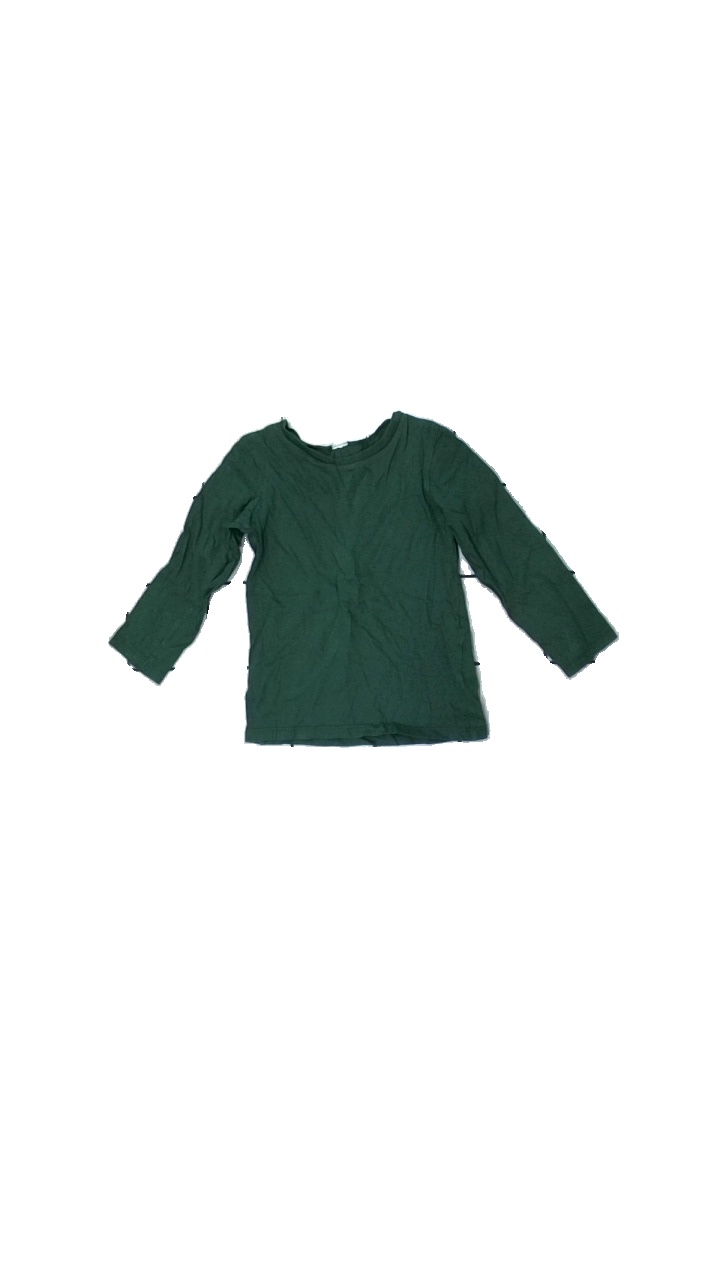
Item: Top (Children)
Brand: H&m
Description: grön långärmad tröja med hål bak, mycket skrynklig
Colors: Green
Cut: Regular
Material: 100% cotton
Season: All
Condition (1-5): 3
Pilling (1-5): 5
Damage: hål
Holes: Minor
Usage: Export
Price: <50